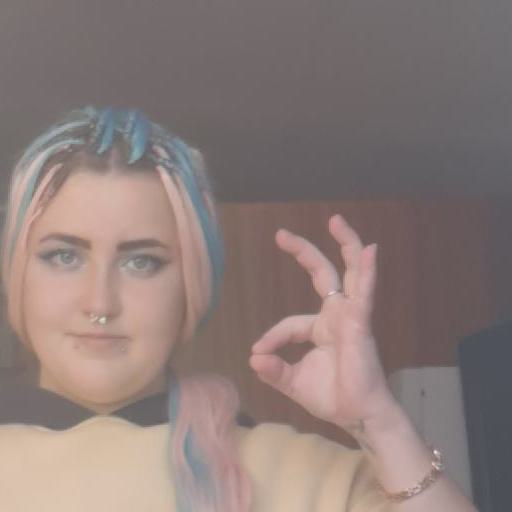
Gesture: ok